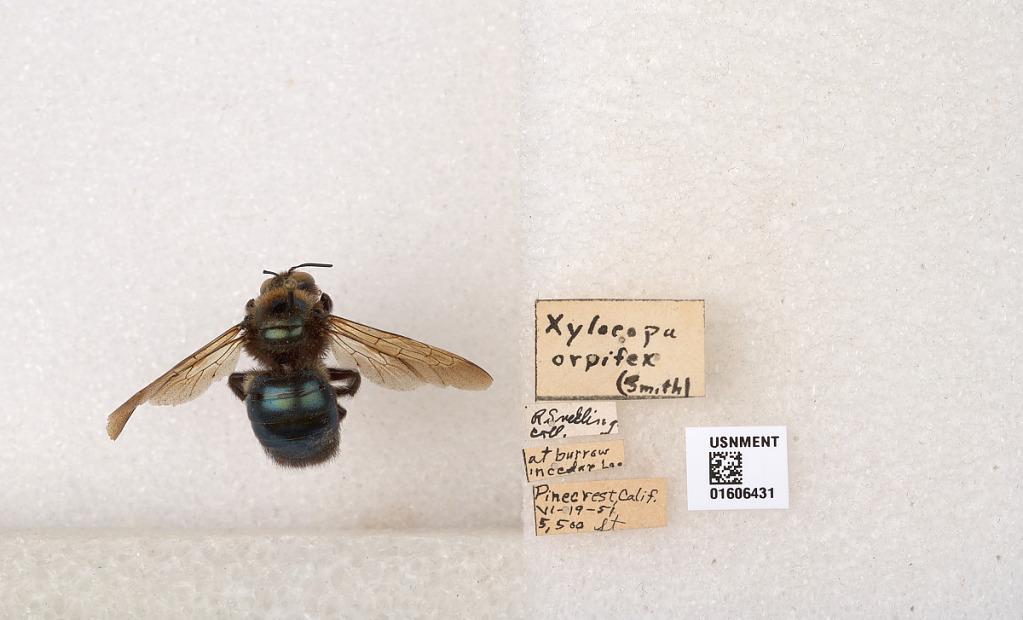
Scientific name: Xylocopa (Xylocopoides) californica californica Cresson
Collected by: R. Snelling
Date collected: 1951-6-18
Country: United States
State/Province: California
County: Tuolumne
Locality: Pinecrest
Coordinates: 38.1885, -119.991